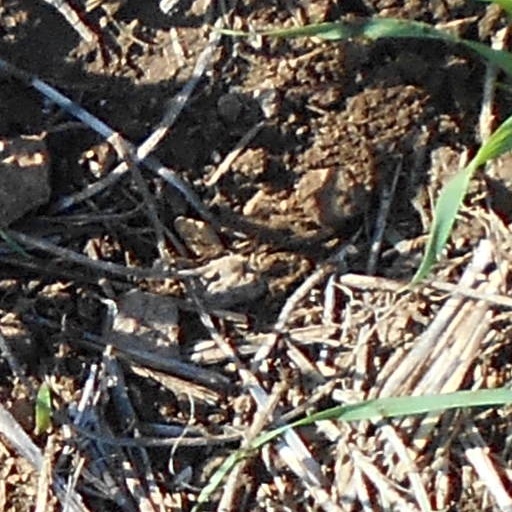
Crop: wheat